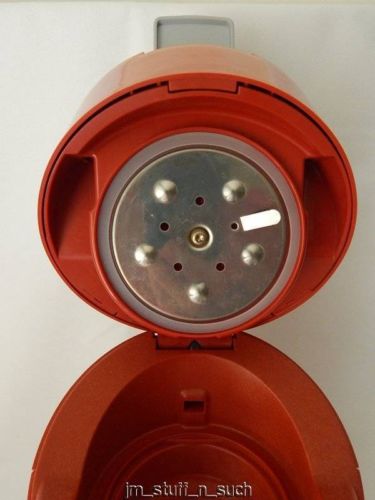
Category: coffee maker